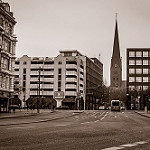
Label: street